Letterkenny (TV series)

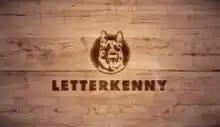
Title card

Letterkenny is a Canadian television sitcom created by Jared Keeso and directed by Jacob Tierney, both of whom are also its developers and primary writers. It premiered via Crave on February 7, 2016, and concluded on December 25, 2023. The series follows the adventures of people residing in the fictional rural Ontario community of Letterkenny and stars Keeso, Nathan Dales, Michelle Mylett, and K. Trevor Wilson.